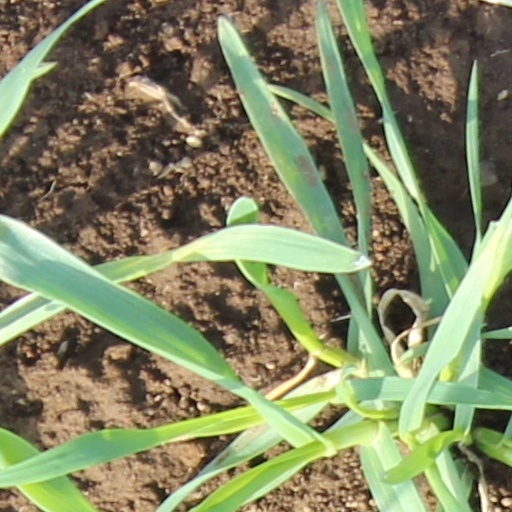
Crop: wheat